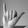
ASL letter: Y